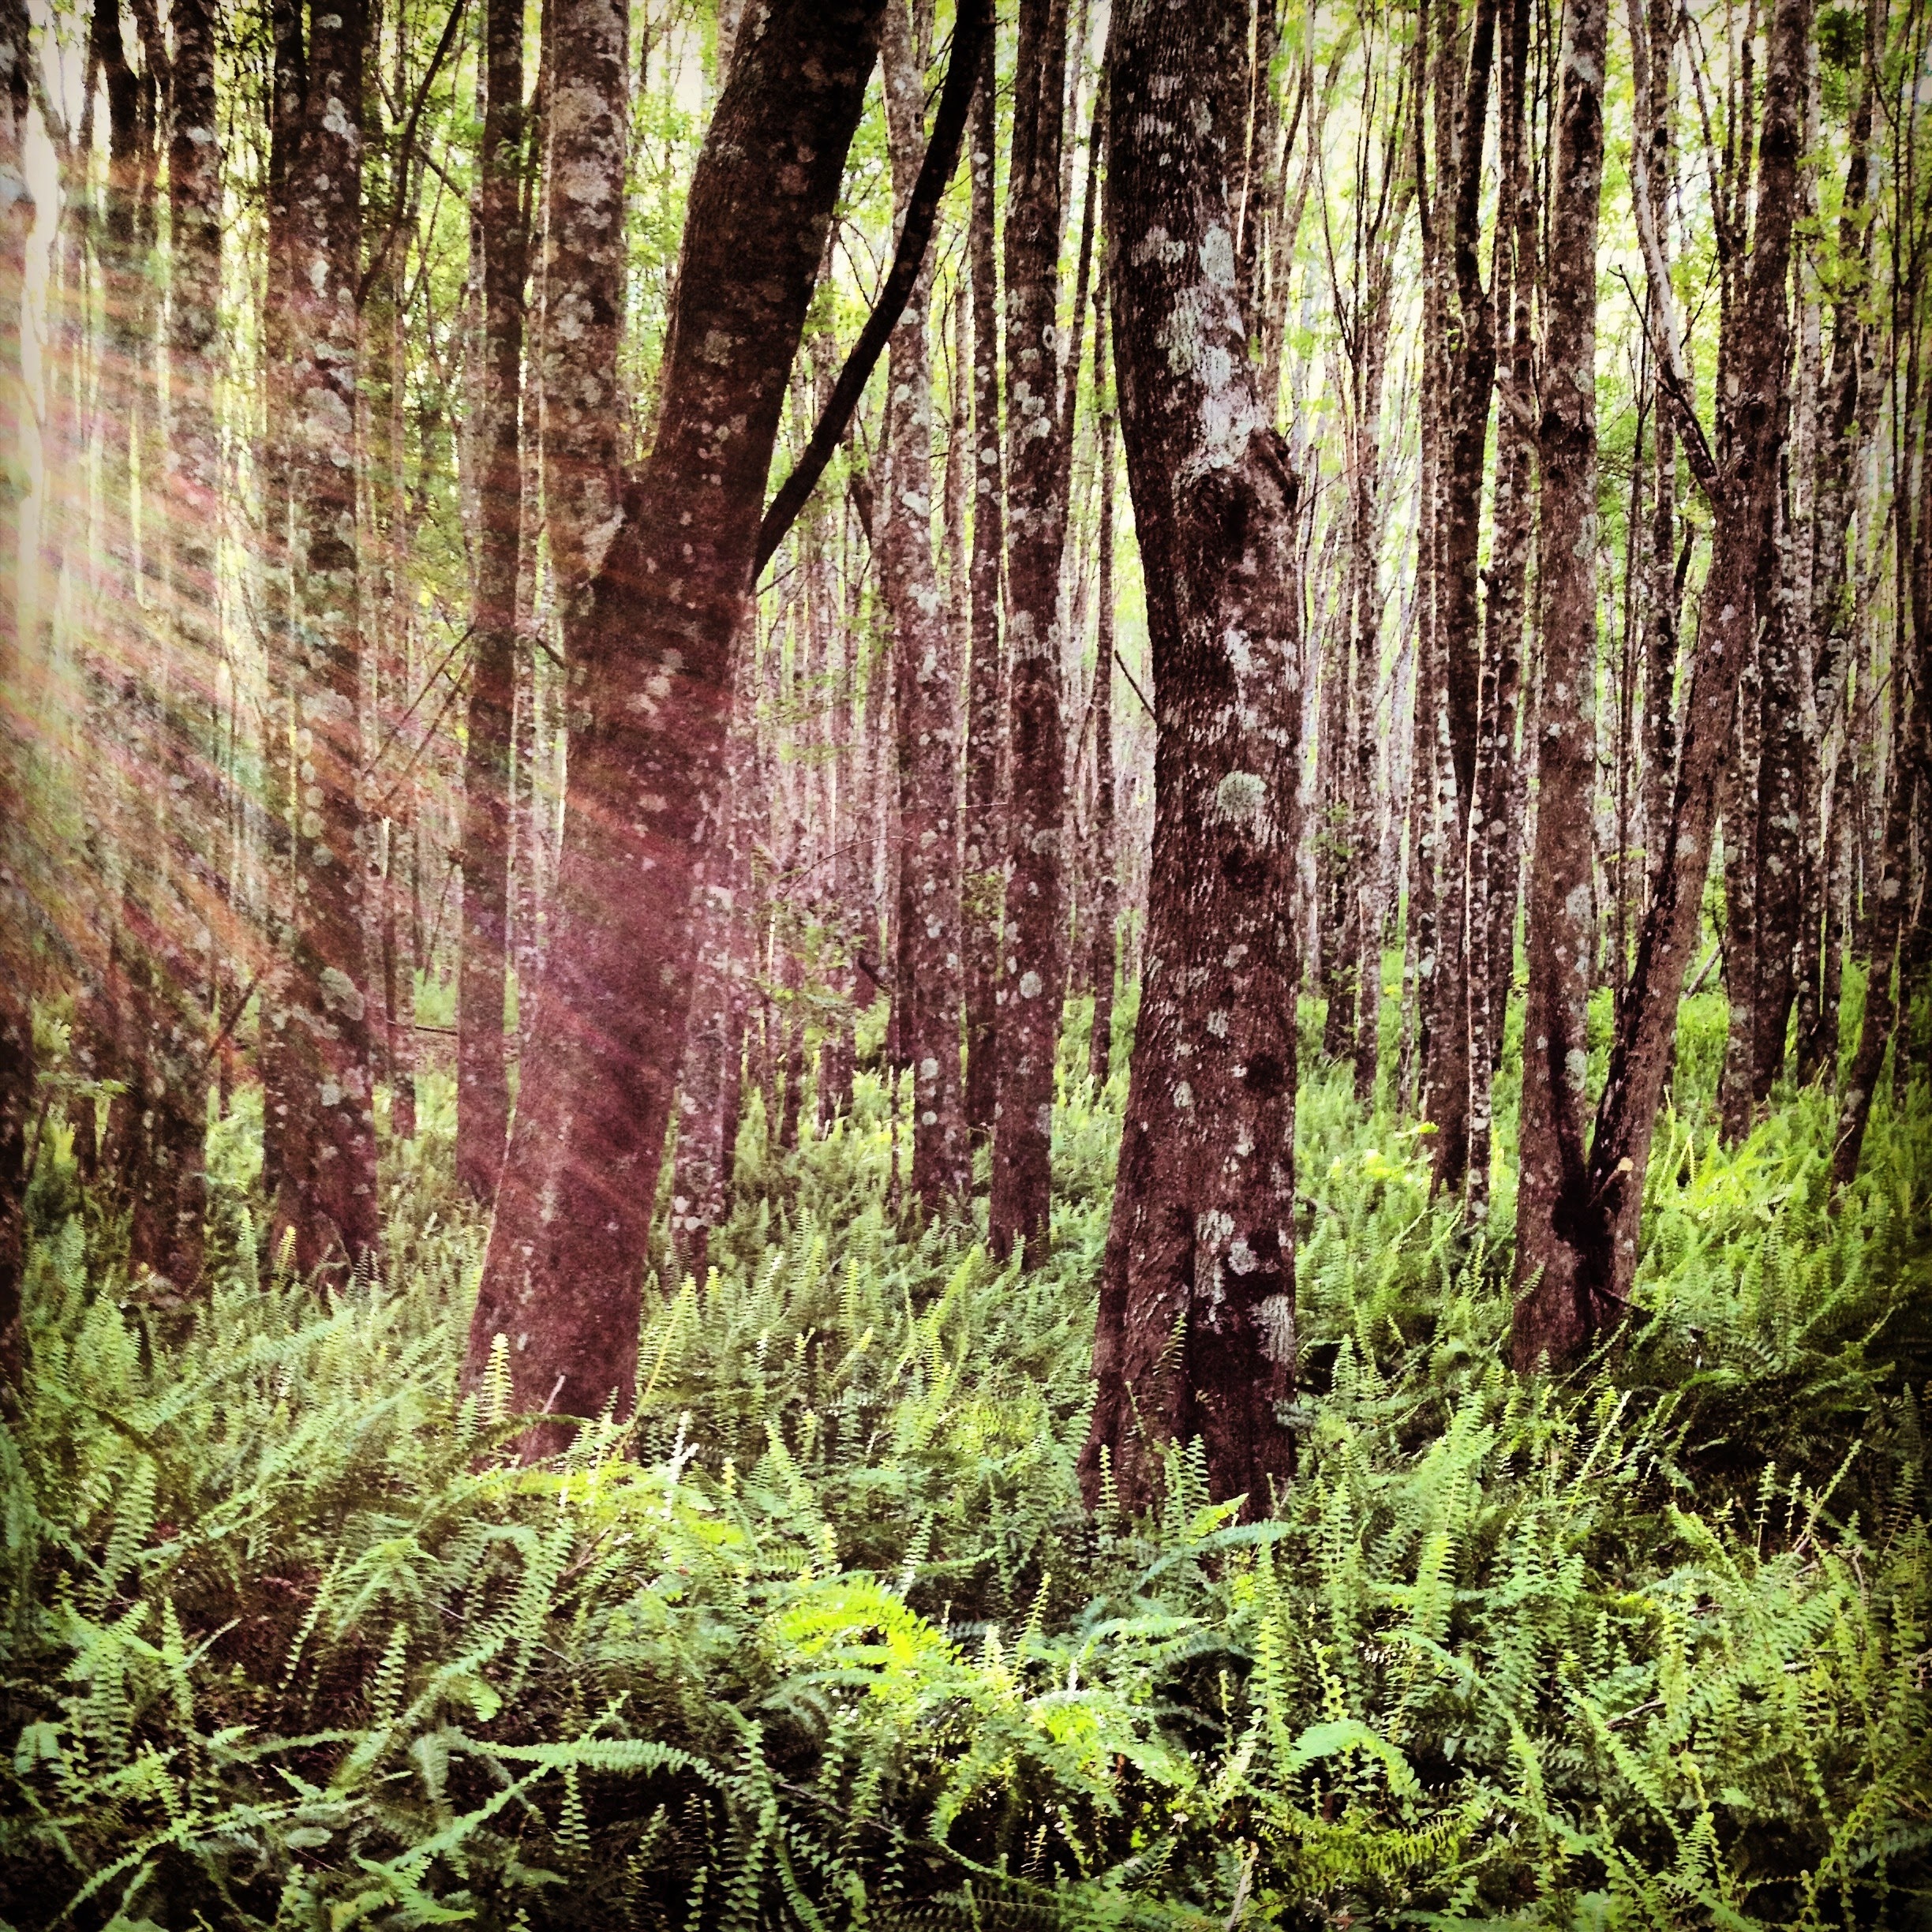
tree, forest, swamp, wilderness, branch, plant, sunlight, leaf, flower, trunk, moss, green, jungle, flora, spruce, vegetation, rainforest, deciduous, wetland, grove, woodland, habitat, ecosystem, biome, old growth forest, natural environment, geographical feature, woody plant, temperate broadleaf and mixed forest, temperate coniferous forest, land plant